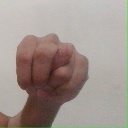
अक्षर: न